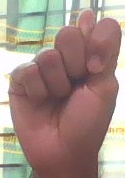
ASL sign: T